Glossary of ballet

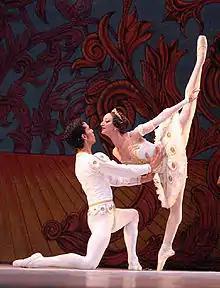
Arabesque penché

(literally 'passed.') Passing the working foot through from back to front or vice versa. Generally used to refer to "retiré passé", indicating passing the foot of the working leg past the knee of the supporting leg (on, below, or above) from back to front or front to back. "Retiré passé" may initiate or complete by sliding the working foot up or down the supporting leg from or to the floor, may be executed directly from an open position such as in "pirouette" from fourth, or may transition from knee to another position such as "arabesque" or "attitude" (as in "développé"). A chassé can also pass through from back to front as in ("sissonne") failli: "chassé passé."